Hindu temple

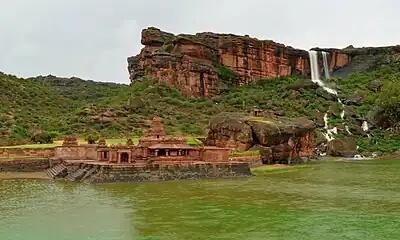
Hindu temple sites cover a wide range. The most common sites are those near water bodies, embedded in nature, such as the Bhutanatha temple complex at Badami, which is next to a waterfall.

A Hindu temple, also known as Mandir, Devasthanam, Pura, or Kovil, is a sacred place where Hindus worship and show their devotion to deities through worship, sacrifice, and prayers. It is considered the house of the god to whom it is dedicated. Hindu temple architecture, which makes extensive use of squares and circles, has its roots in later Vedic traditions, which also influence the temples' construction and symbolism. Through astronomical numbers and particular alignments connected to the temple's location and the relationship between the deity and the worshipper, the temple's design also illustrates the idea of recursion and the equivalency of the macrocosm and the microcosm. A temple incorporates all elements of the Hindu cosmos—presenting the good, the evil and the human, as well as the elements of the Hindu sense of cyclic time and the essence of life—symbolically presenting dharma, artha, kama, moksha, and karma.